1 May 1944 Kaisariani executions

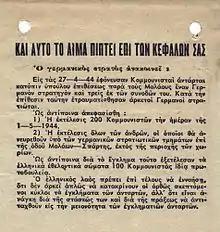
A pamphlet announcing "the execution of 200 communist prisoners in Kaisariani, on May 1st, 1944 in retaliation for the killing of a German general. Greek voluntary corps executed also 100 communists on their own initiative."

On 27 April 1944, ELAS partisans ambushed and killed the German general Franz Krech and three other German officers at Molaoi in Laconia. As a retaliation, the German occupation authorities announced via proclamation the execution of 200 communists on 1 May, as well as the execution of all males found by the German troops outside their villages on the Sparti–Molaoi road. In addition, the German proclamation reported that "under the impression of this crime, Greek volunteers on their own initiative killed a further 100 communists".